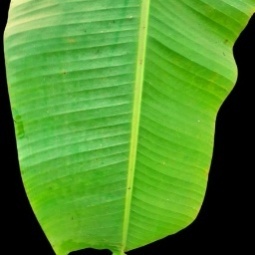
Label: Healthy